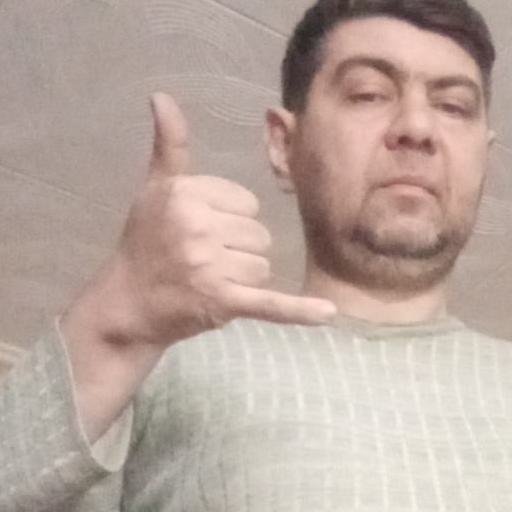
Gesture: call